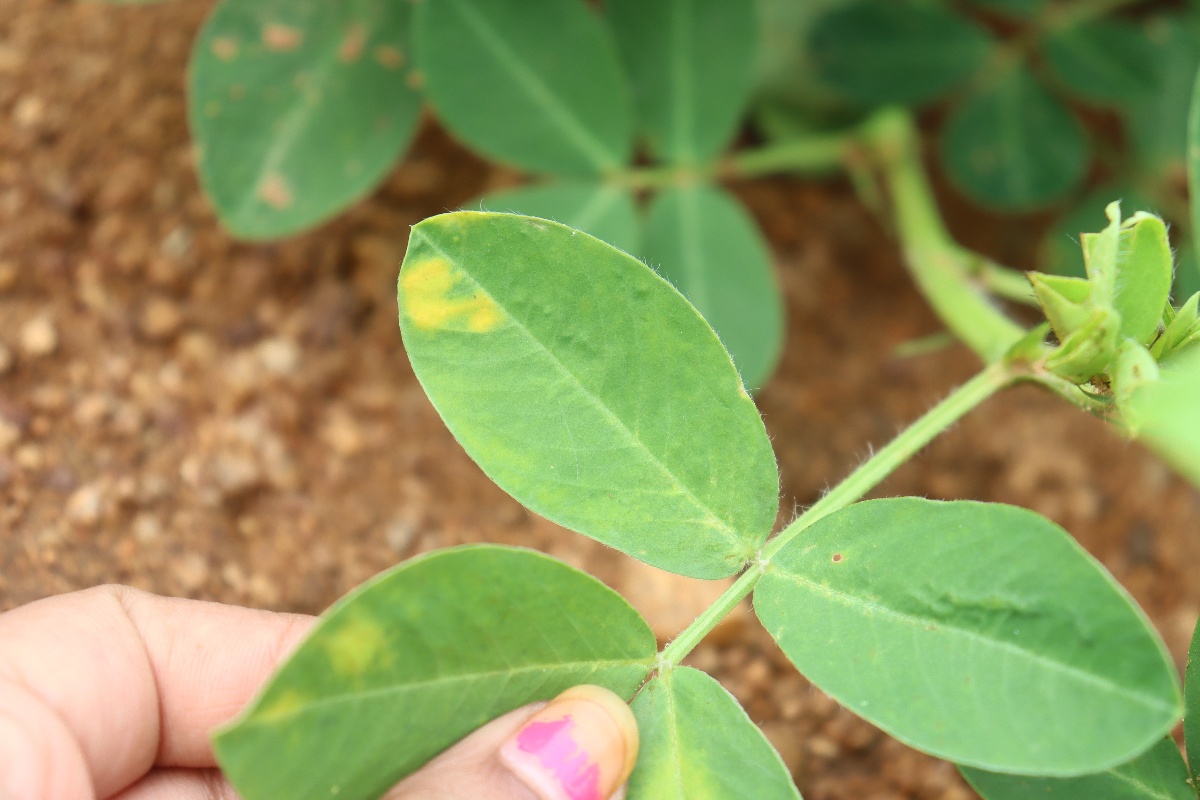
Label: early_leaf_spot